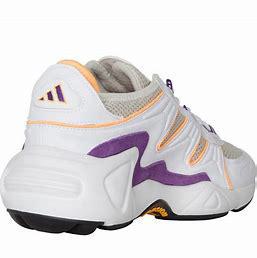
Brand: Adidas
Model: FYW S 97